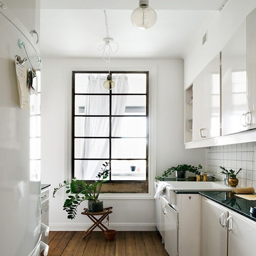
you 'll be living large with these tricks to maximize your kitchen space .